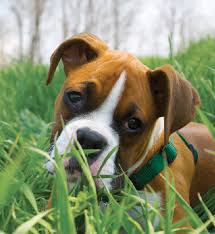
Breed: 225-n000082-boxer